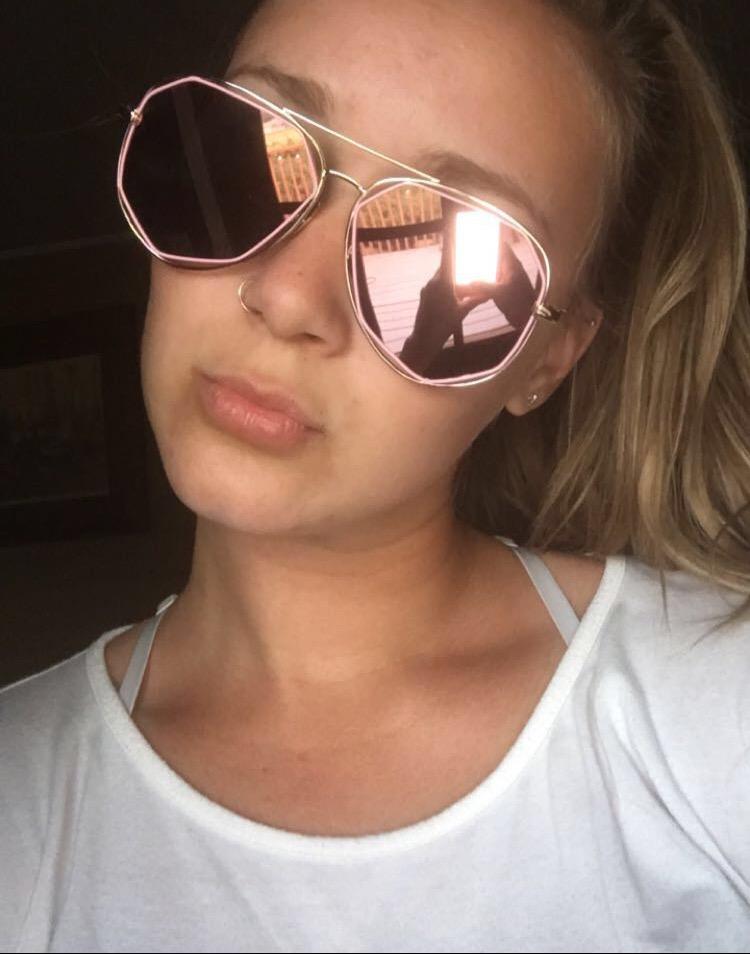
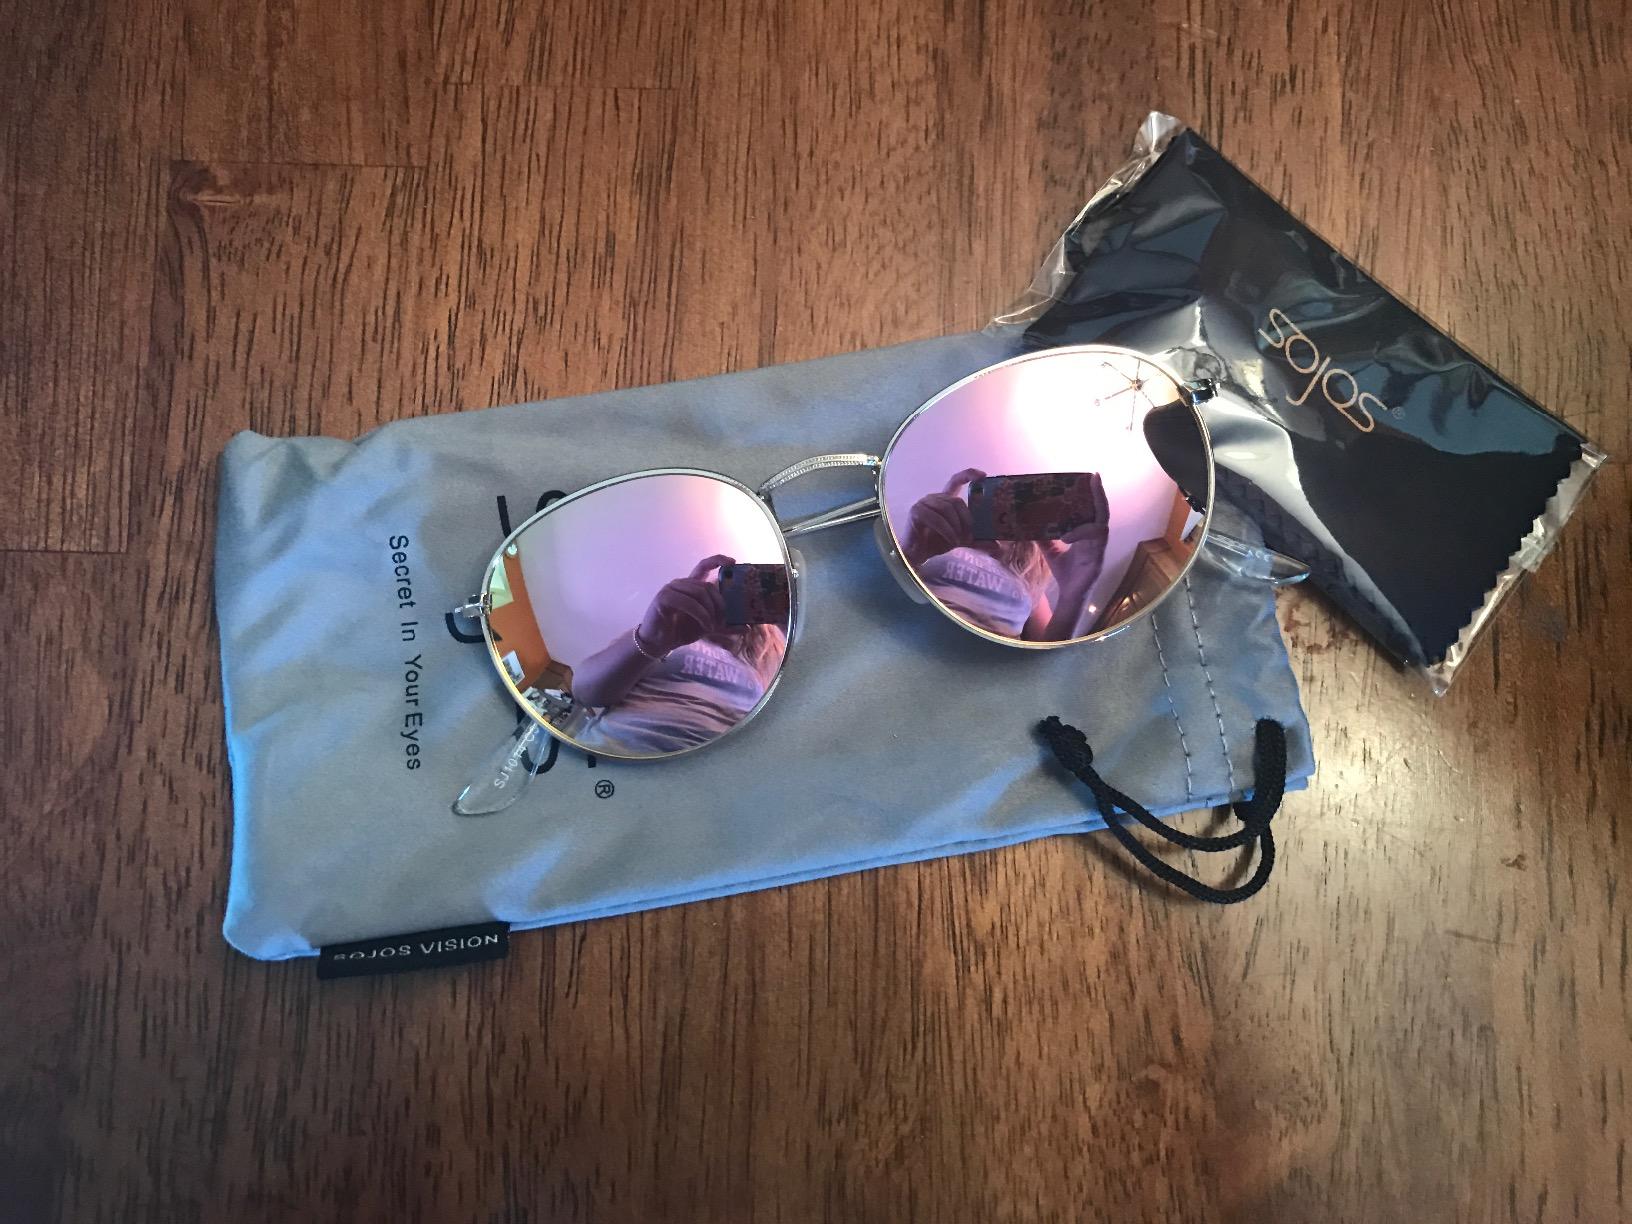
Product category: accessories_sunglasses
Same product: no